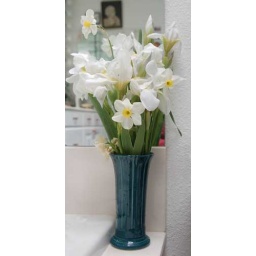
A lovely bouquet of white spring flowers in a juniper Fiesta vase.